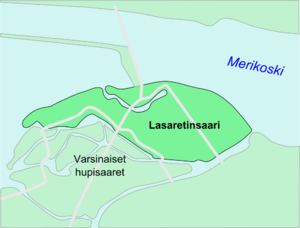
L'île du Lazaret est une île du quartier de Myllytulli à Oulu en Finlande.